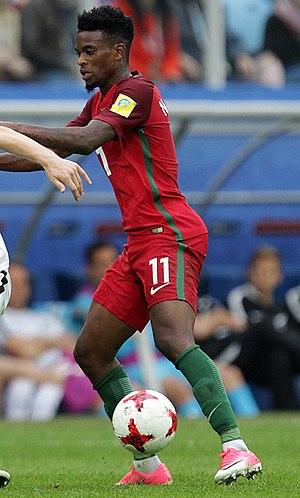
Nélson Cabral Semedo, né le 16 novembre 1993 à Lisbonne, est un footballeur international portugais. Il joue au poste de latéral droit ou de milieu droit au FC Barcelone.